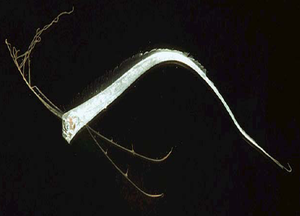
Sildekonge / Levevis
Unge
Fisken sildekonge er en sjældent set fisk og menes at være verdens længste benfisk. Sildekongen er lang, op til 15 m og med en vægt på op til 272 kg. Det menes, at den kan være en af årsagerne til myten om søslanger. Sildekongen er uskadelig for mennesker.